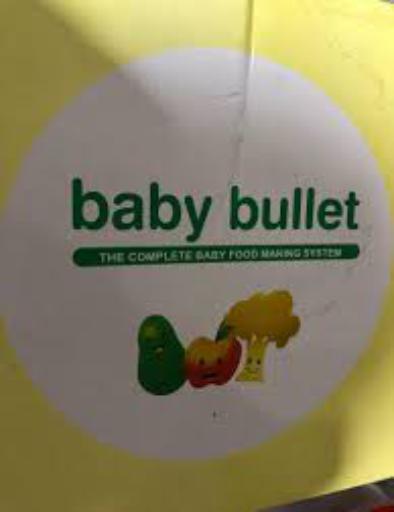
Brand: baby bullet
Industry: Necessities